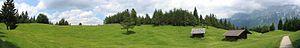
Vue panoramique de Mittenwald, en Allemagne.